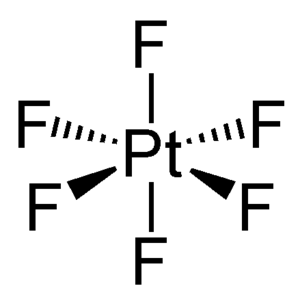
L'hexafluorure de platine est un composé chimique moléculaire de formule brute PtF₆. C'est un solide rouge foncé, volatil qui forme un gaz rouge. Ces molécules contiennent du platine dans un état d'oxydation +6 et sont le seul exemple hexa-halogénure de la triade nickel, palladium, platine. Avec quatre électrons d, elles sont paramagnétiques avec un état fondamental triplet de spin.